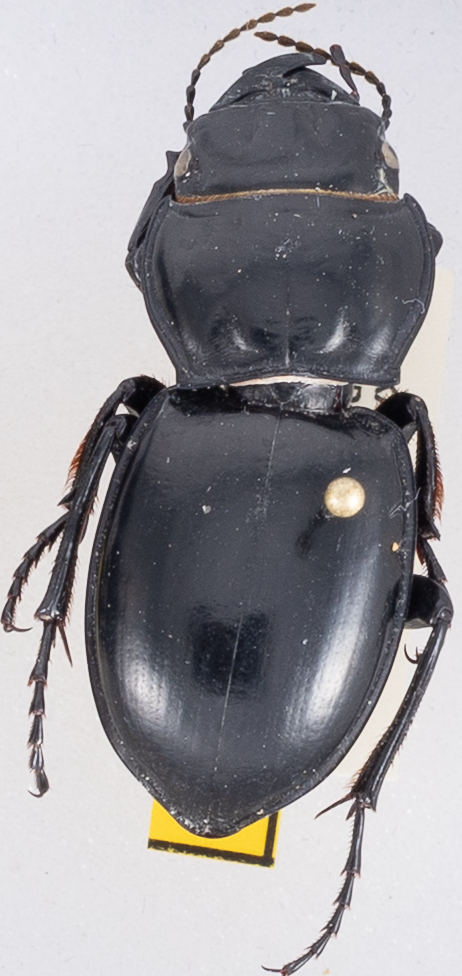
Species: Pasimachus californicus
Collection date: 2019-06-03
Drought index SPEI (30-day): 1.77
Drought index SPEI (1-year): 1.45
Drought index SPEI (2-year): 0.03